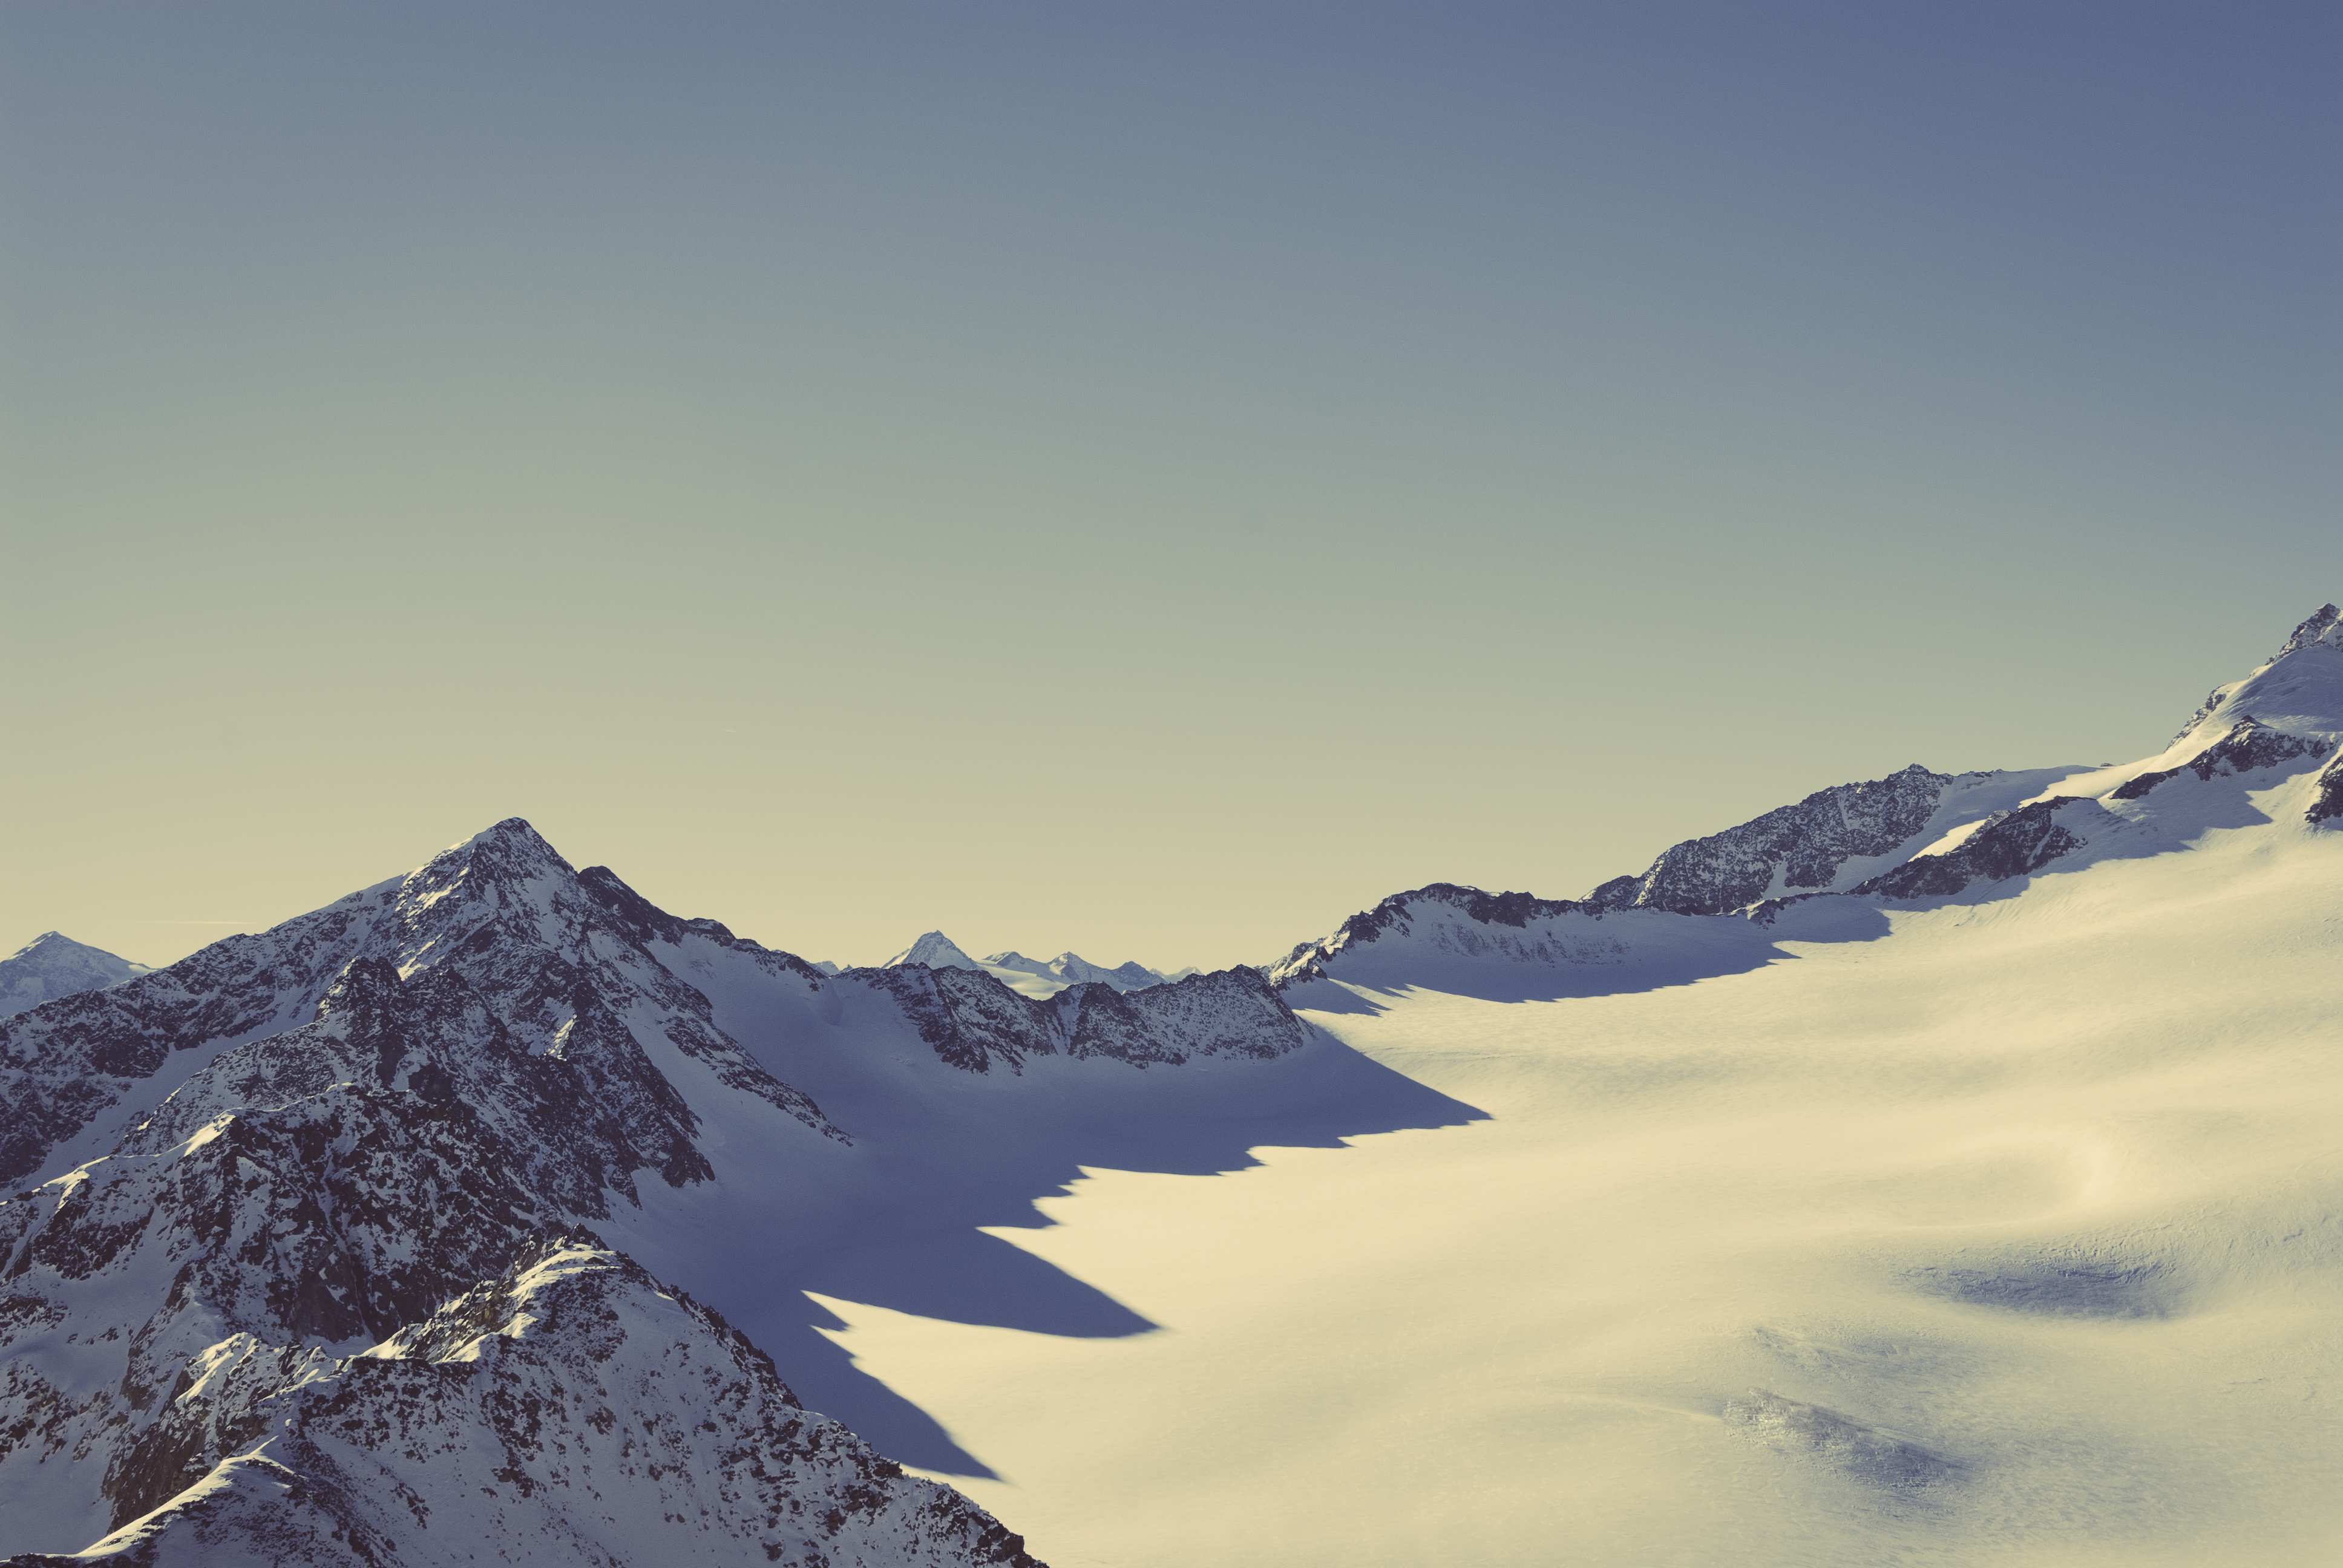
landscape, nature, mountain, snow, cold, winter, cloud, sky, morning, hill, adventure, dawn, peak, mountain range, travel, ice, high, scenic, hike, glacier, frozen, blue, season, ridge, summit, climb, mountain peak, outdoors, daylight, alps, plateau, landform, geographical feature, mountainous landforms